2008 Futsal Mundialito

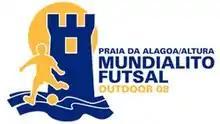

The 2008 Futsal Mundialito was an international friendly championship in futsal. The tournament was held in Algarve, Portugal from 2 to 6 of July 2008. The championship was played in Praia da Alagoa.